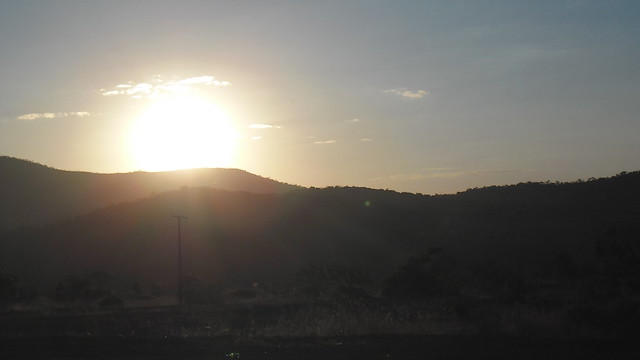
Fire: no
Smoke: no